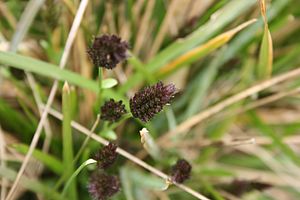
Kalkblåaks / Galleri
Blomster.
Kalk-Blåaks (Sesleria caerulea): Blomsteraks (Århus botaniske have)
Kalkblåaks, også skrevet Kalk-Blåaks, er en flerårig, urteagtig plante med en tueformet vækst, blågrønne blade og sortblå aks, Den dyrkes af og til i stenbede.